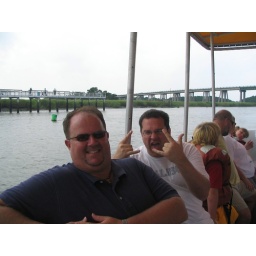
My brother in blue shirt